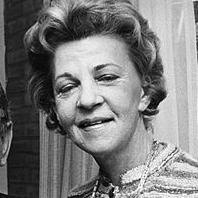
Age: 69